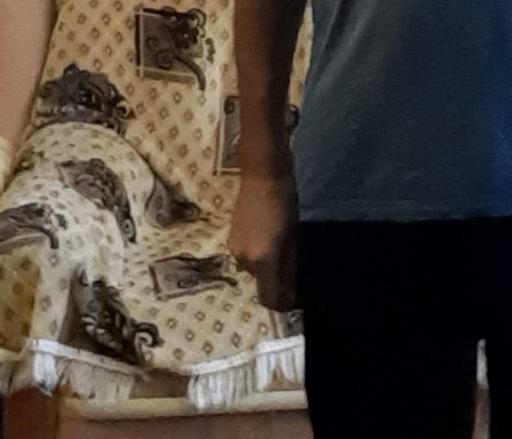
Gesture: no_gesture